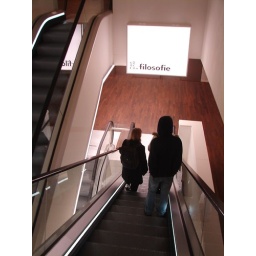
escalators in the center of the building go all the way up to the 7th floor restaurant